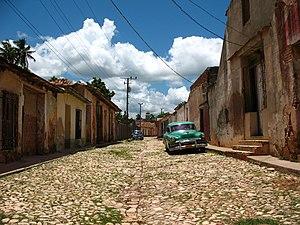
Une rue à Trinidad (Cuba), ville inscrite au patrimoine mondial de l'UNESCO depuis 1988. Tiếng Việt: Một con phố ở Trinidad, Cuba. Trinidad đã trở thành một trong những di sản thế giới của UNESCO từ năm 1988. Русский: Улица в кубинском городе Тринидаде, включённом в список всемирного наследия ЮНЕСКО в 1988 году.
Trinidad est une ville et une municipalité de la province de Sancti Spíritus, à Cuba. Sa population était estimée à 51 994 habitants en 2005.